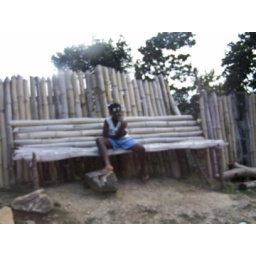
park bench in the blue mountains